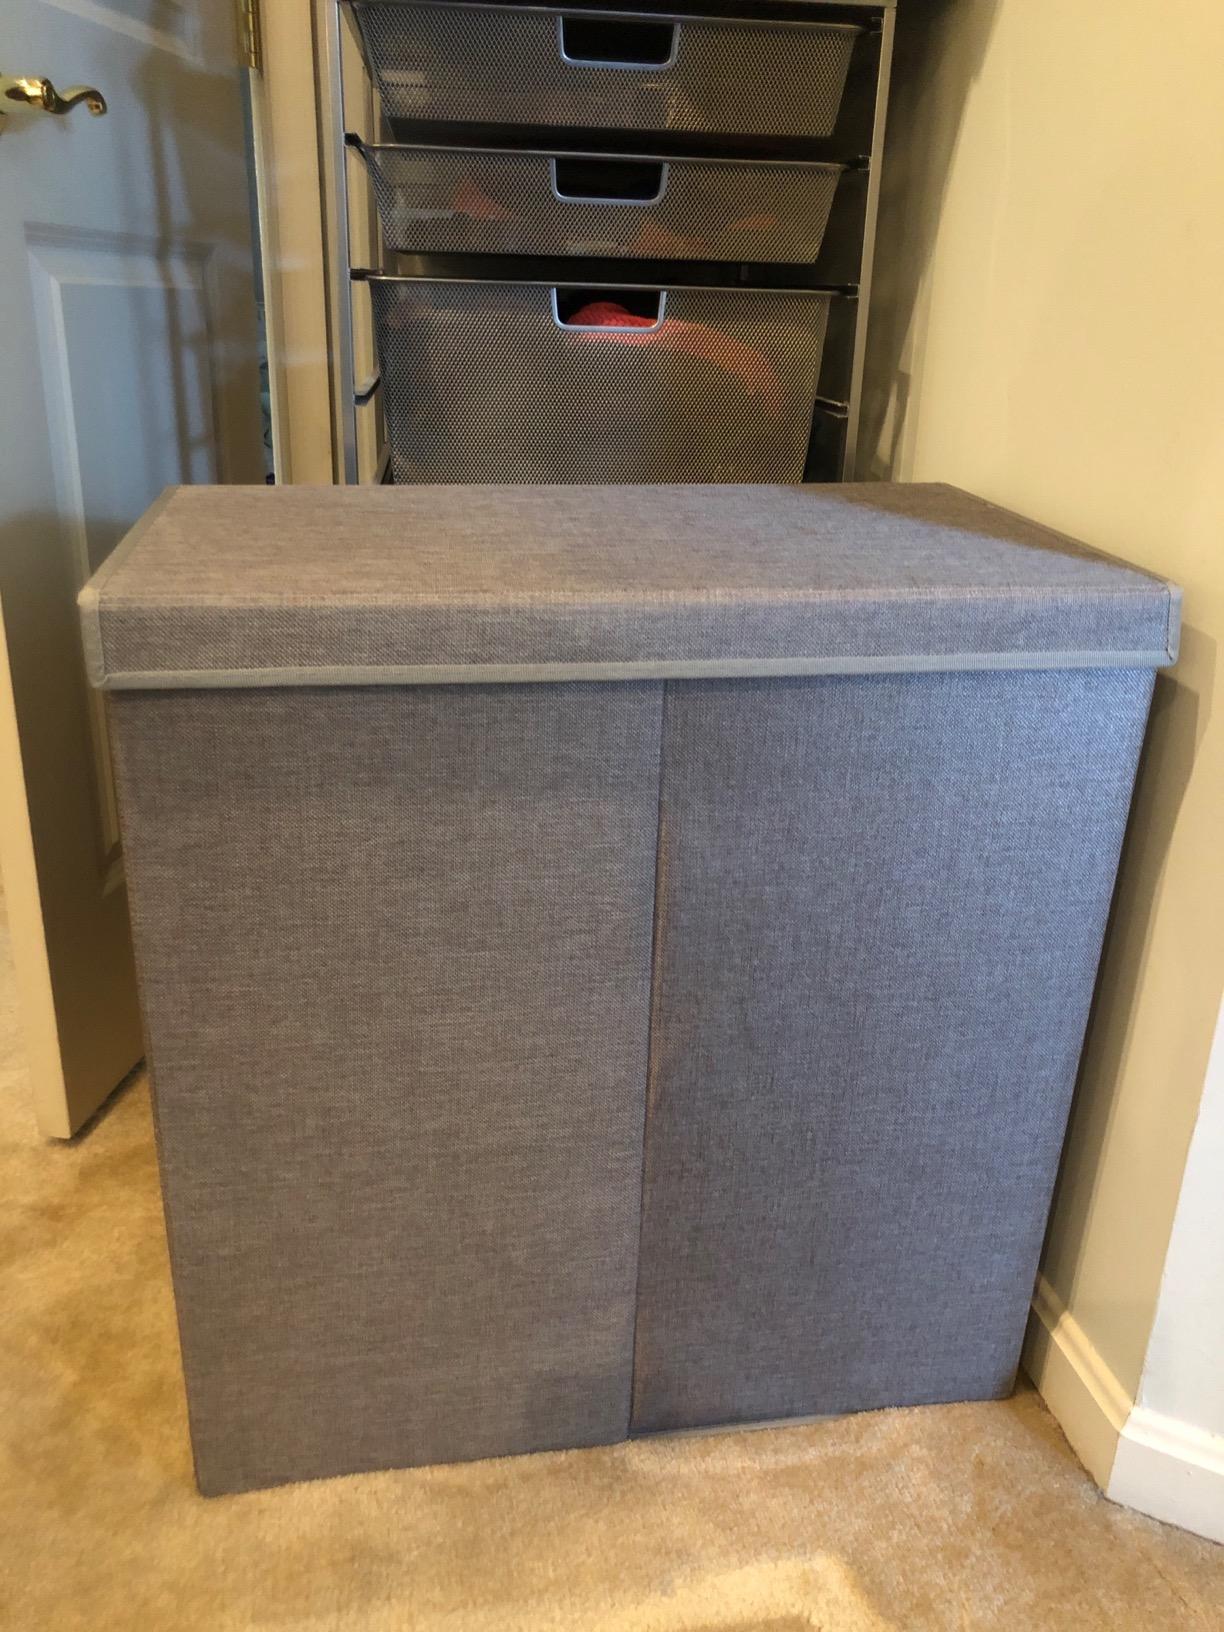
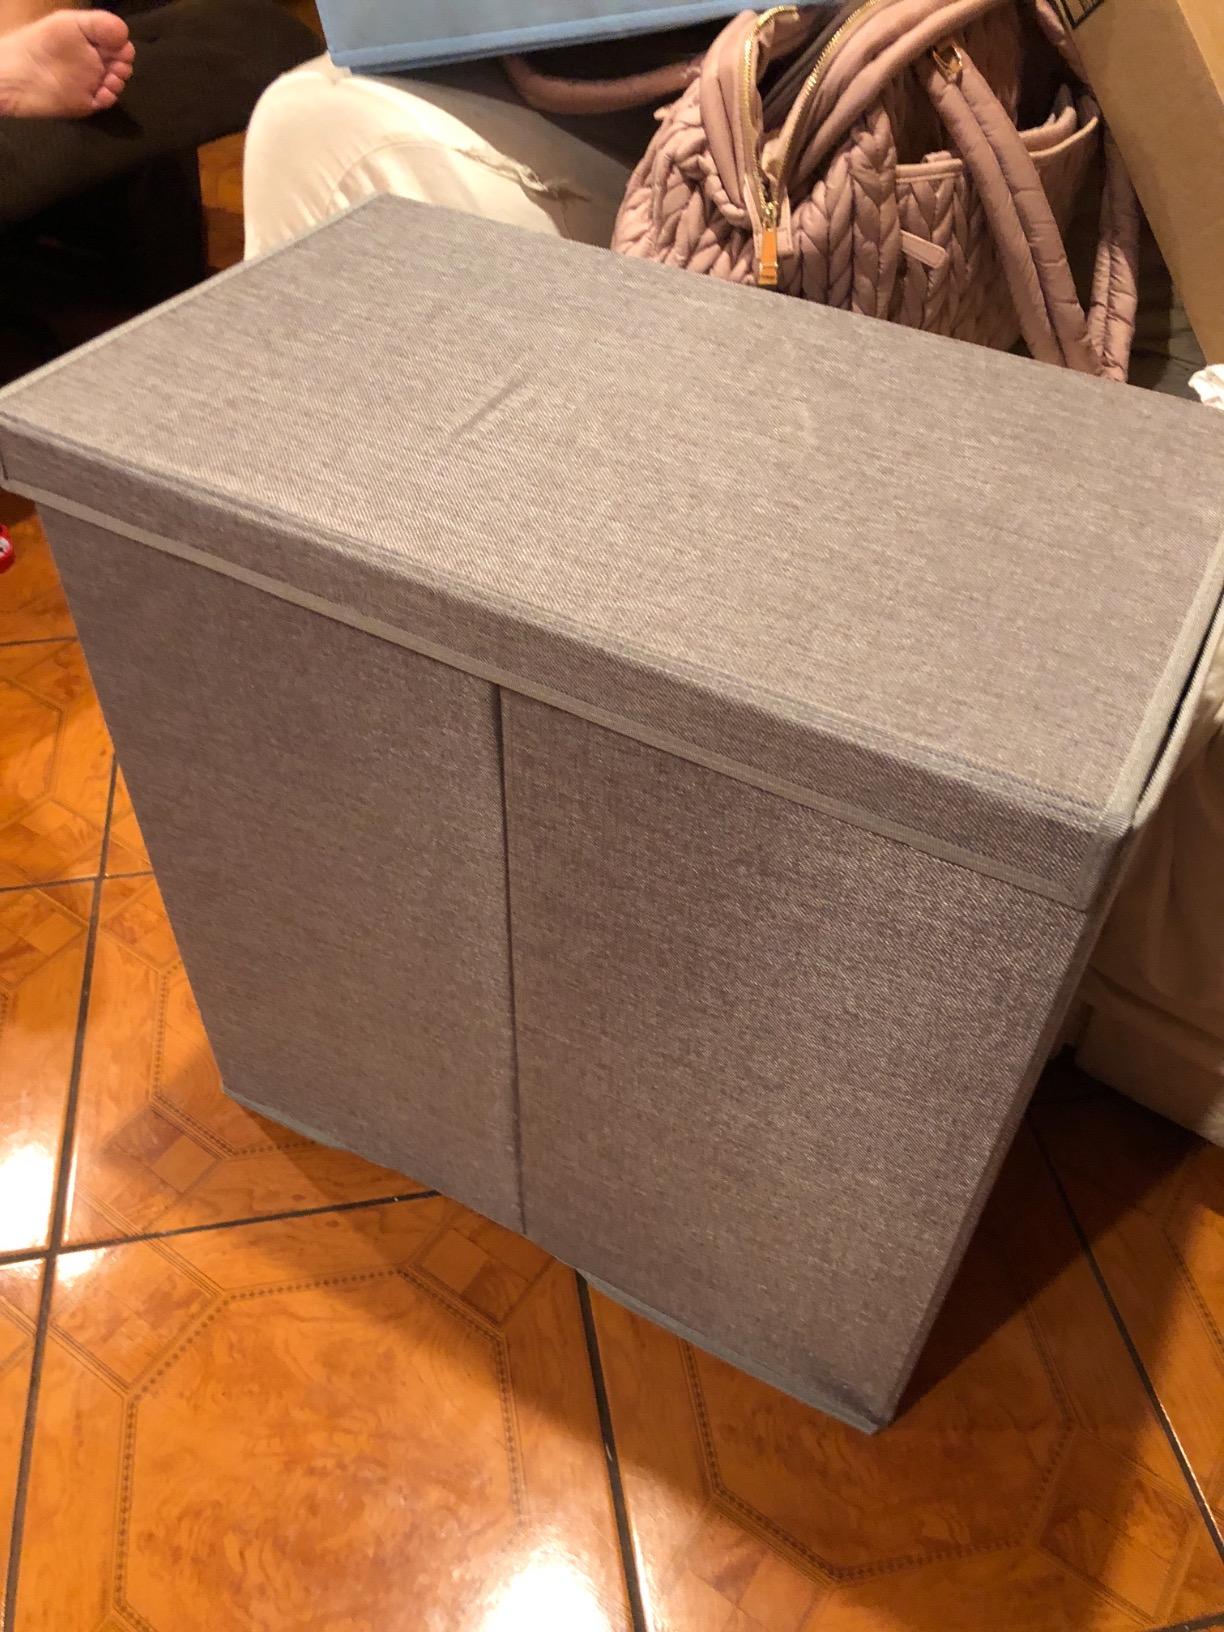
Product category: items_hamper
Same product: yes